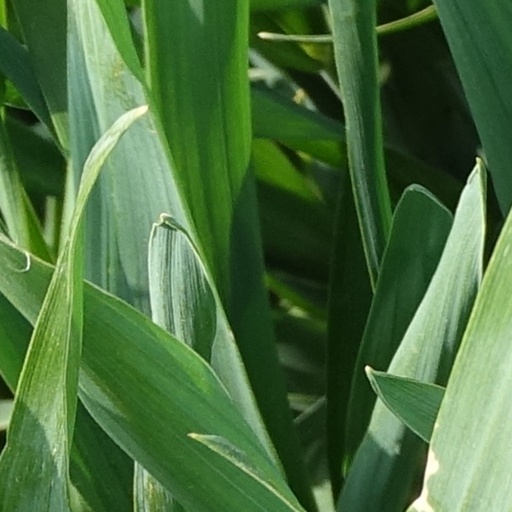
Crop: wheat